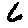
Label: 6